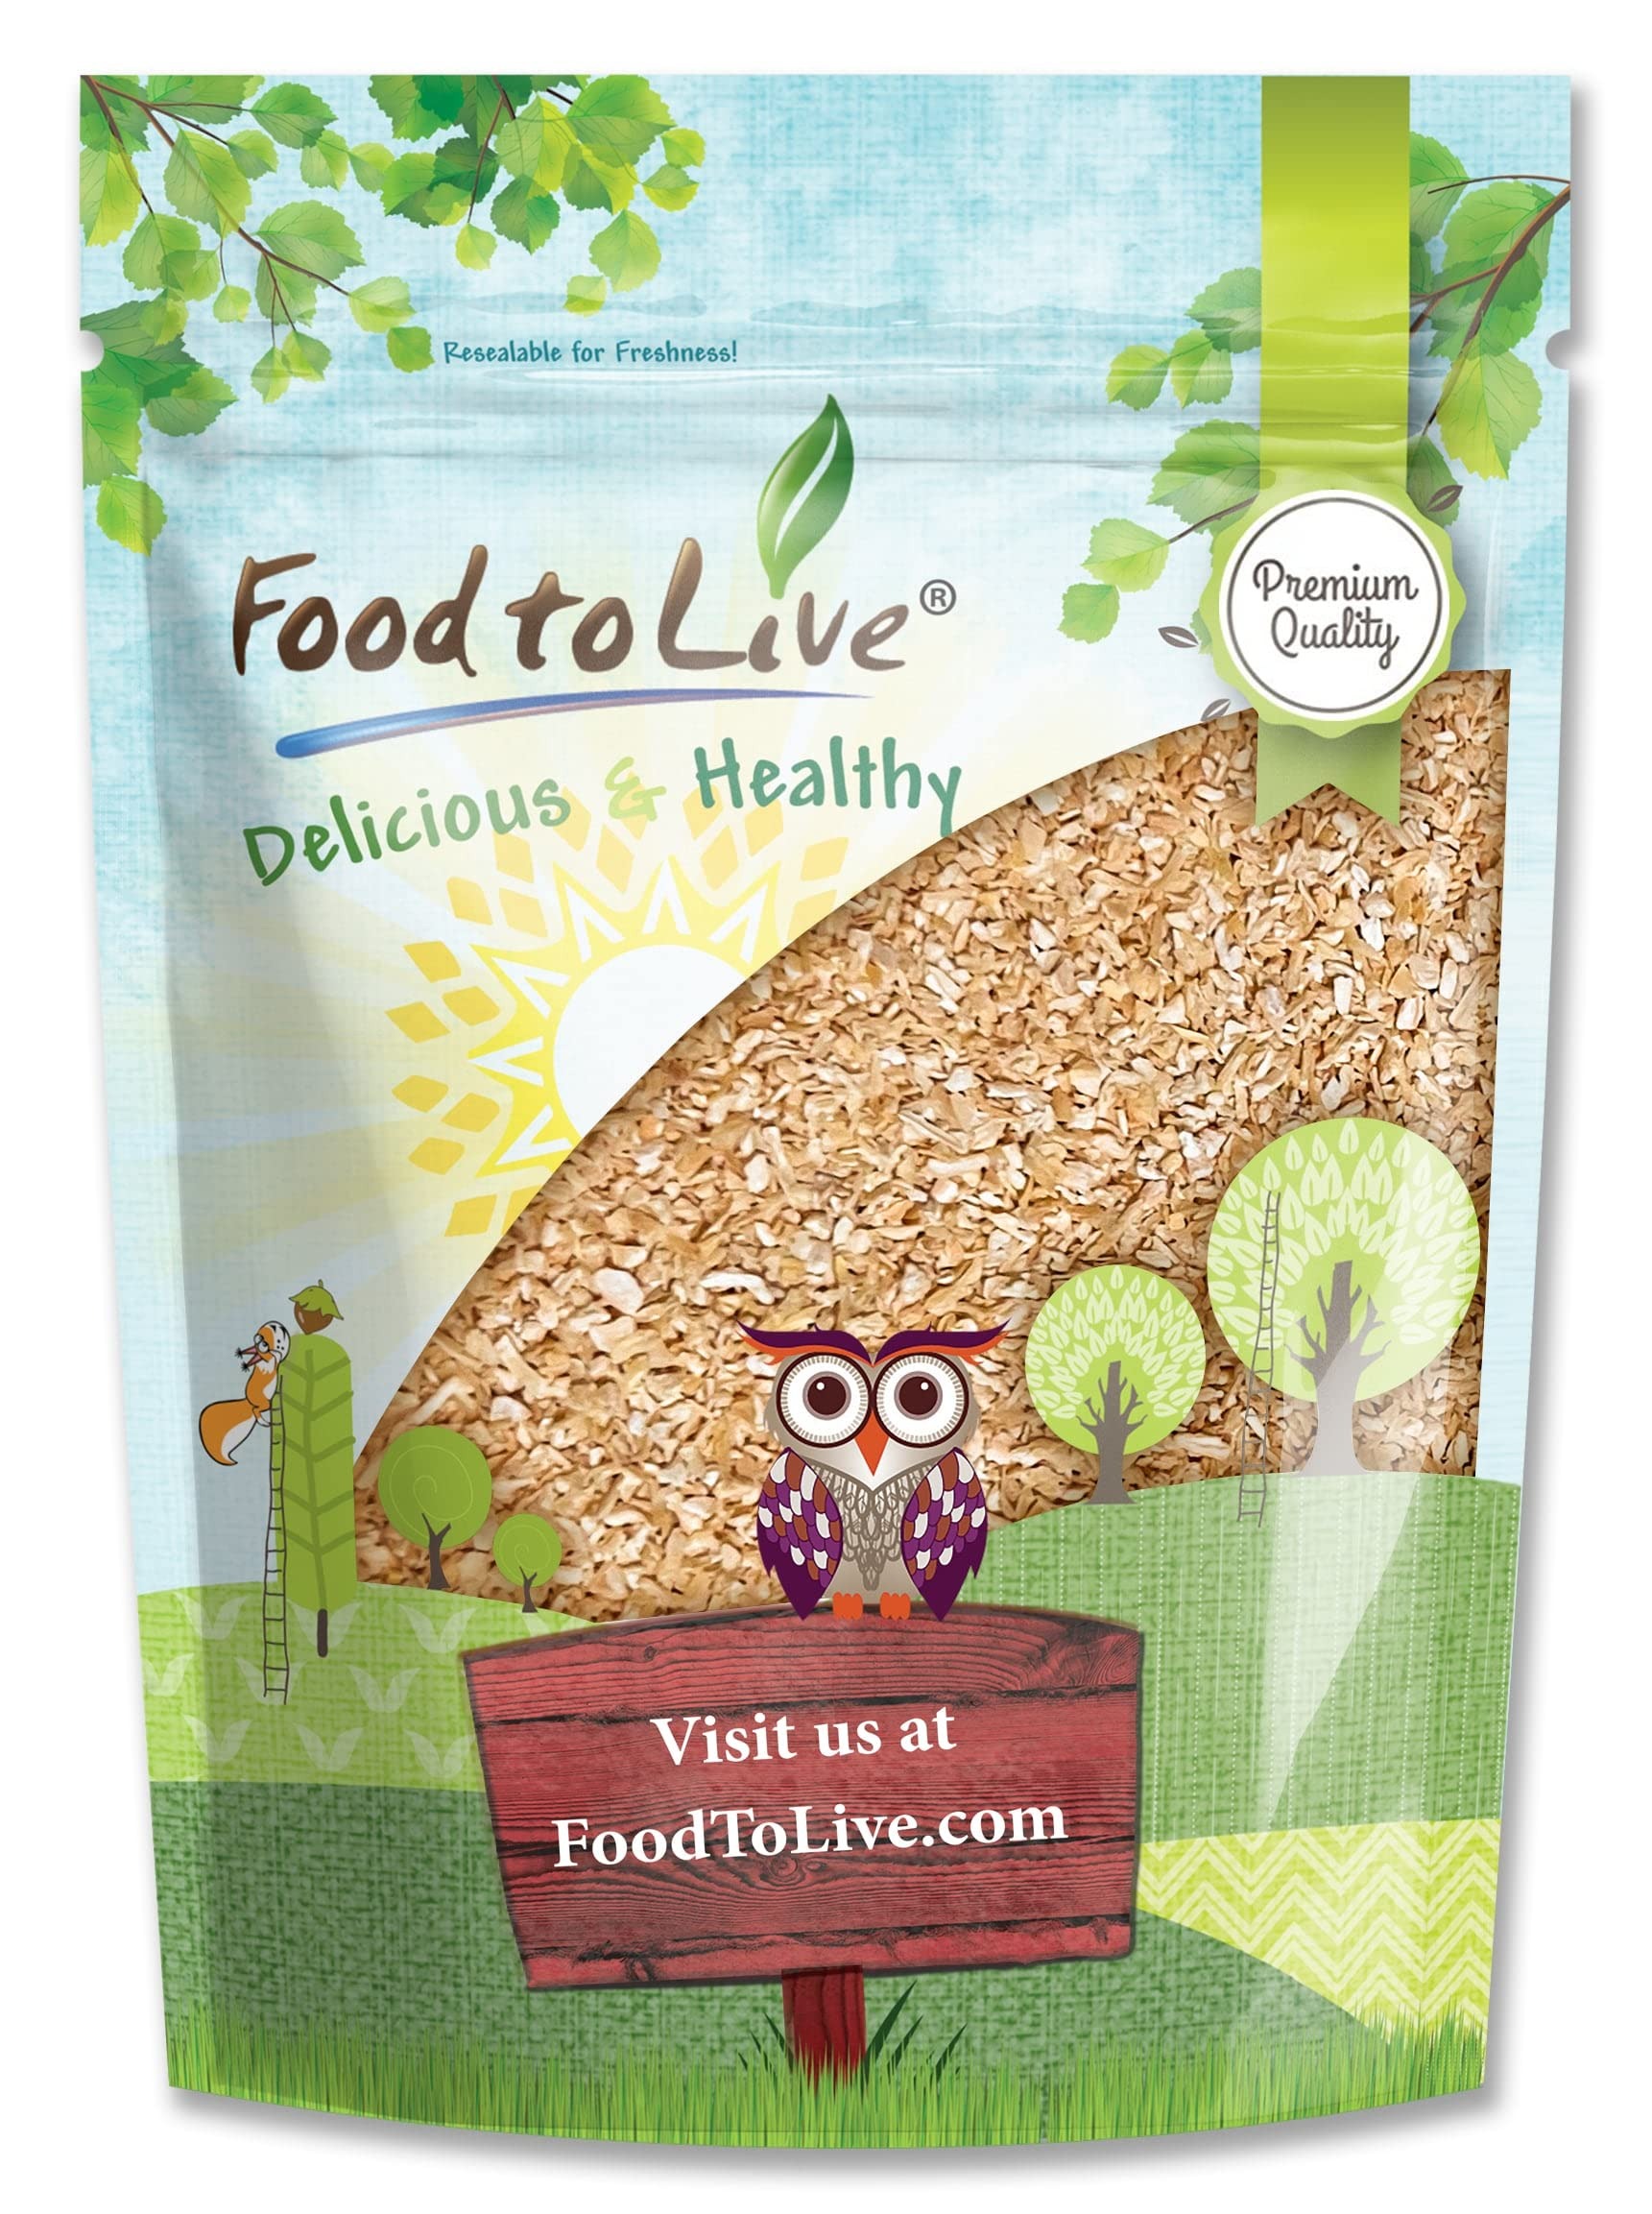
Item Name: Food to Live - Minced Garlic, 1 Pound – Dried Garlic Flakes, Vegan. More Intense than Garlic Powder. Rich in Vitamin B, Fiber, Selenium.
Bullet Point 1: ✔️ PREMIUM QUALITY, RAW, VEGAN: Minced Garlic by Food to Live is a premium quality product. Moreover, it is Raw, suitable for Vegans and free of cholesterol and trans-fat.
Bullet Point 2: ✔️ RICH FLAVOR, MADE FROM FRESH GARLIC CLOVES: These Garlic Flakes are made from raw peeled garlic cloves that have been milled and gently dehydrated.
Bullet Point 3: ✔️ HIGHLY NUTRITIOUS: Garlic is an amazing source of protein, dietary fiber, antioxidants, and essential minerals like Selenium, Manganese, Iron, Calcium, and Vitamins C, D, and B6.
Bullet Point 4: ✔️ FRESH GARLIC SUBSTITUTE, SUPER VERSATILE: Save your time and use Minced Garlic right out of the bag instead of fresh garlic. It is great for soups, sauces, dips, marinades, gravies, spreads, baked potatoes, and even garlic bread.
Bullet Point 5: ✔️ KETO & PALEO SEASONING: Garlic is low in calories and carbs, therefore, it is Keto and Paleo diets friendly.
Value: 16.0
Unit: Ounce

Price: 17.23